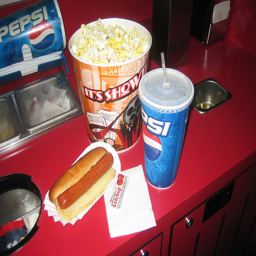
A counter topped with a bucket of pop corn, hot dog and drink.
A red counter with a big bucket of popcorn a hot dog and drink.
A concession stand counter has popcorn and soda on it.
A hot dog popcorn and drink on a counter
The hotdog is next to a bucket of popcorn and a soda.